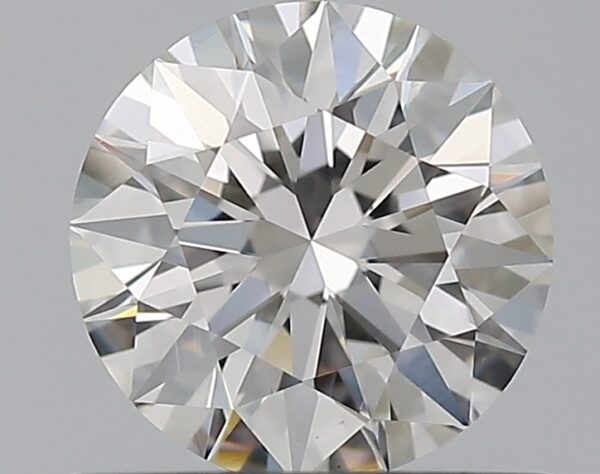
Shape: round
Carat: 0.7
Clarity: VS2
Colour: G
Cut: EX
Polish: EX
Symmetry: EX
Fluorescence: N
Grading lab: GIA
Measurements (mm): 5.69 x 5.72 x 3.54